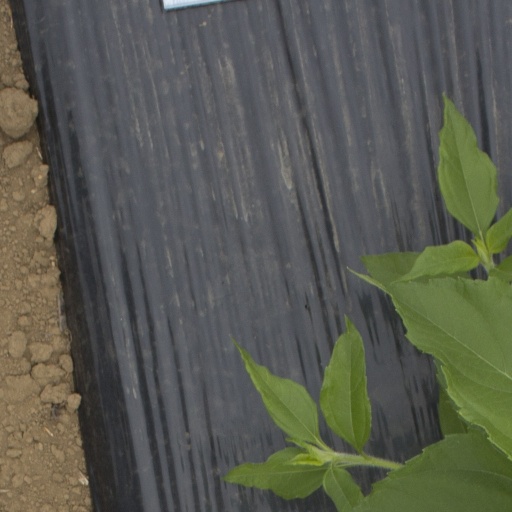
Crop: Jerusalem artichoke